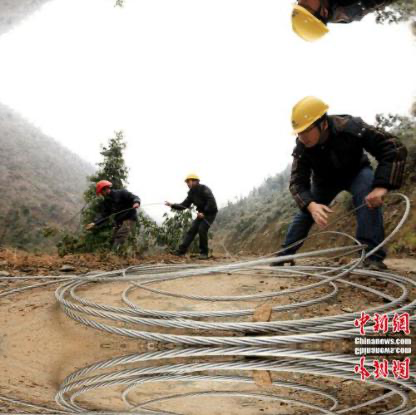
Objects in the image:
label: helmet
label: helmet
label: helmet
label: helmet